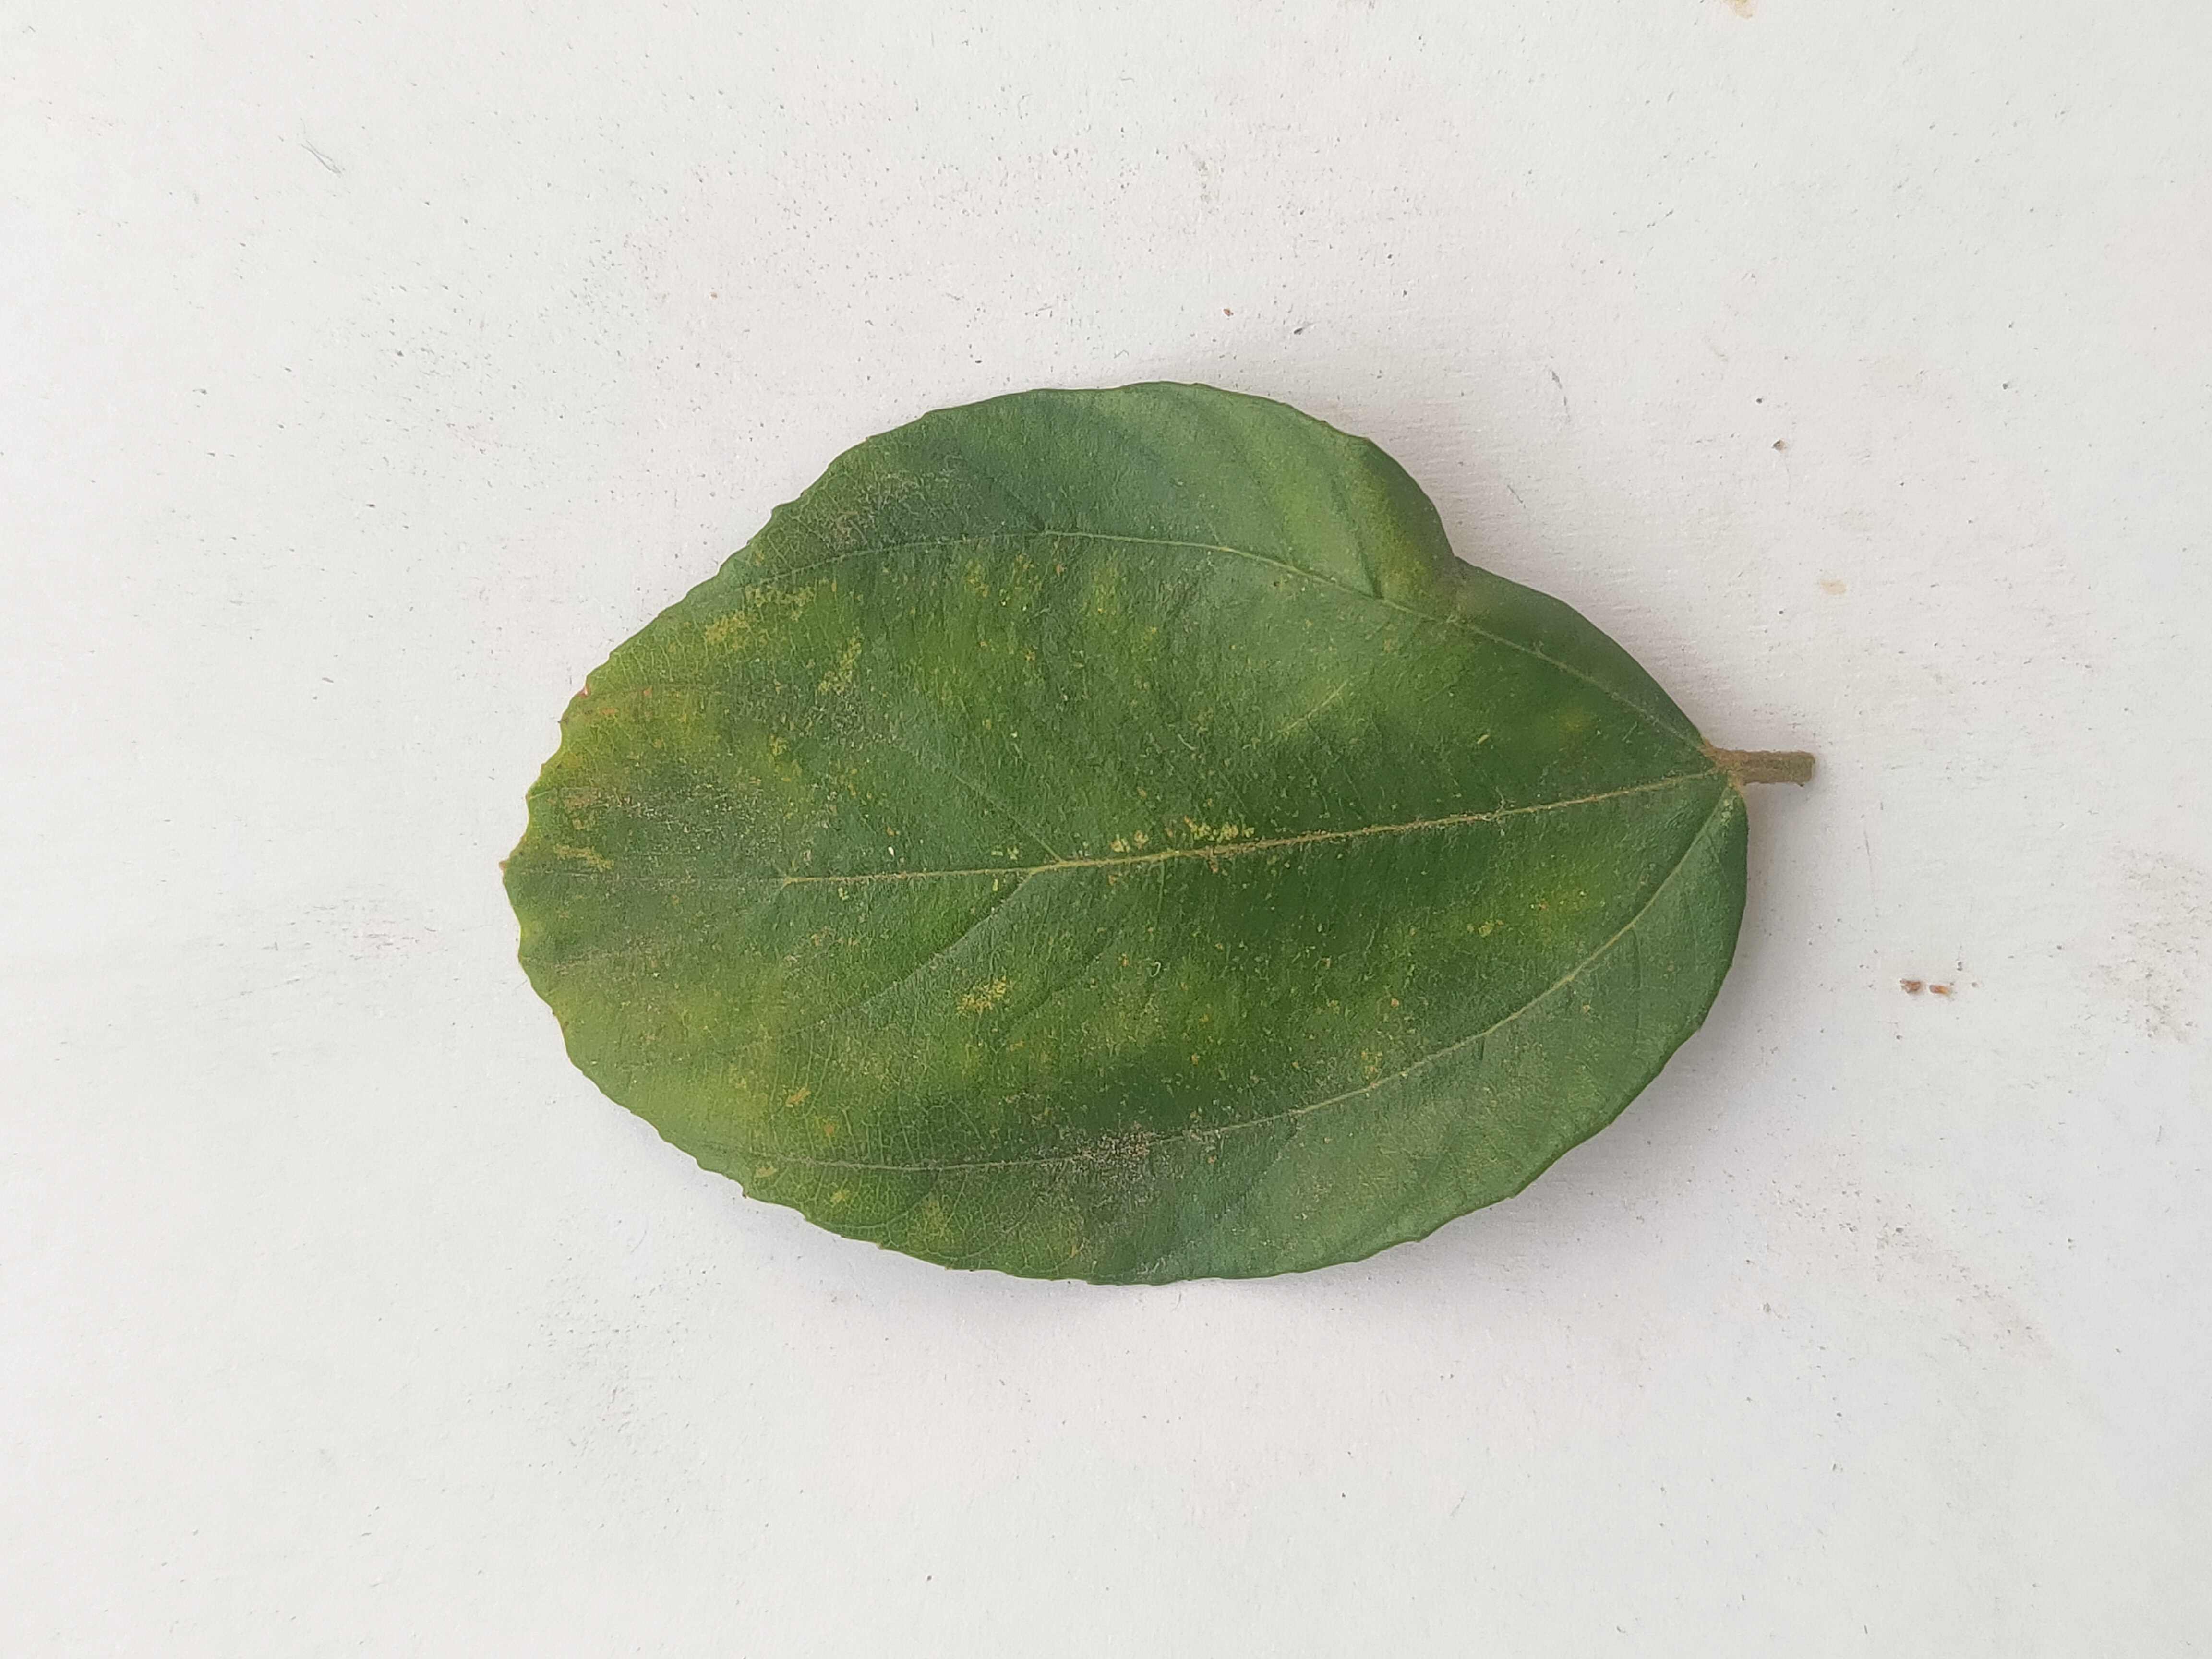
Leaf variety: Plum